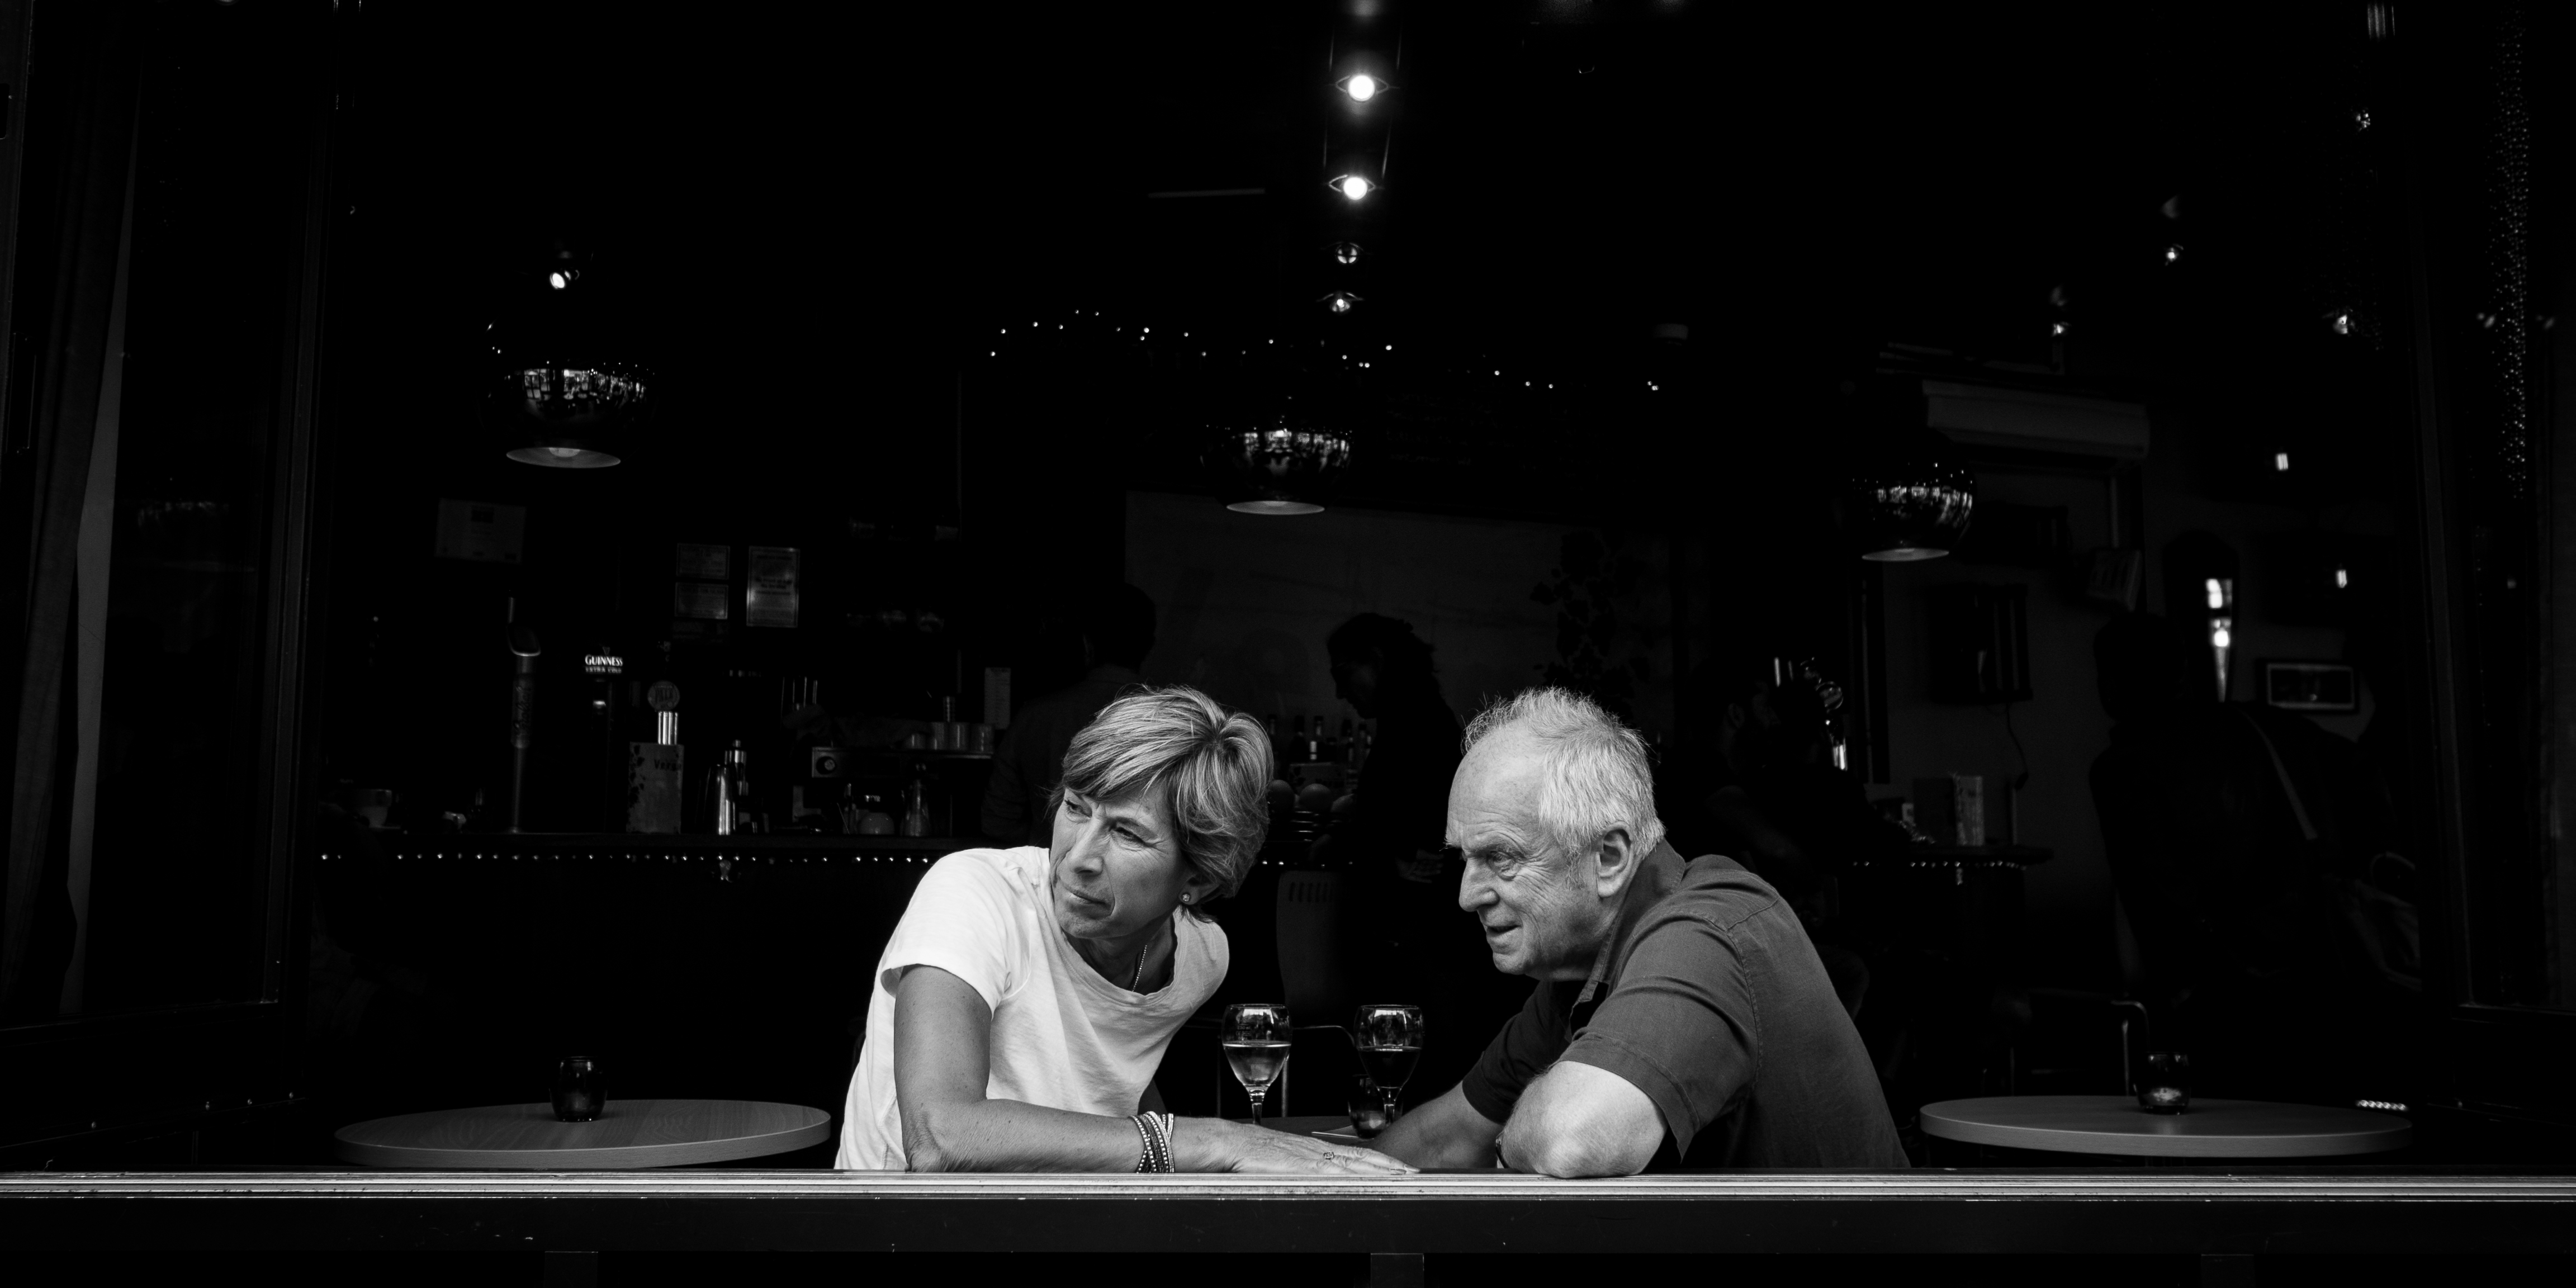
black and white, darkness, black, monochrome, stage, monochrome photography, film noir